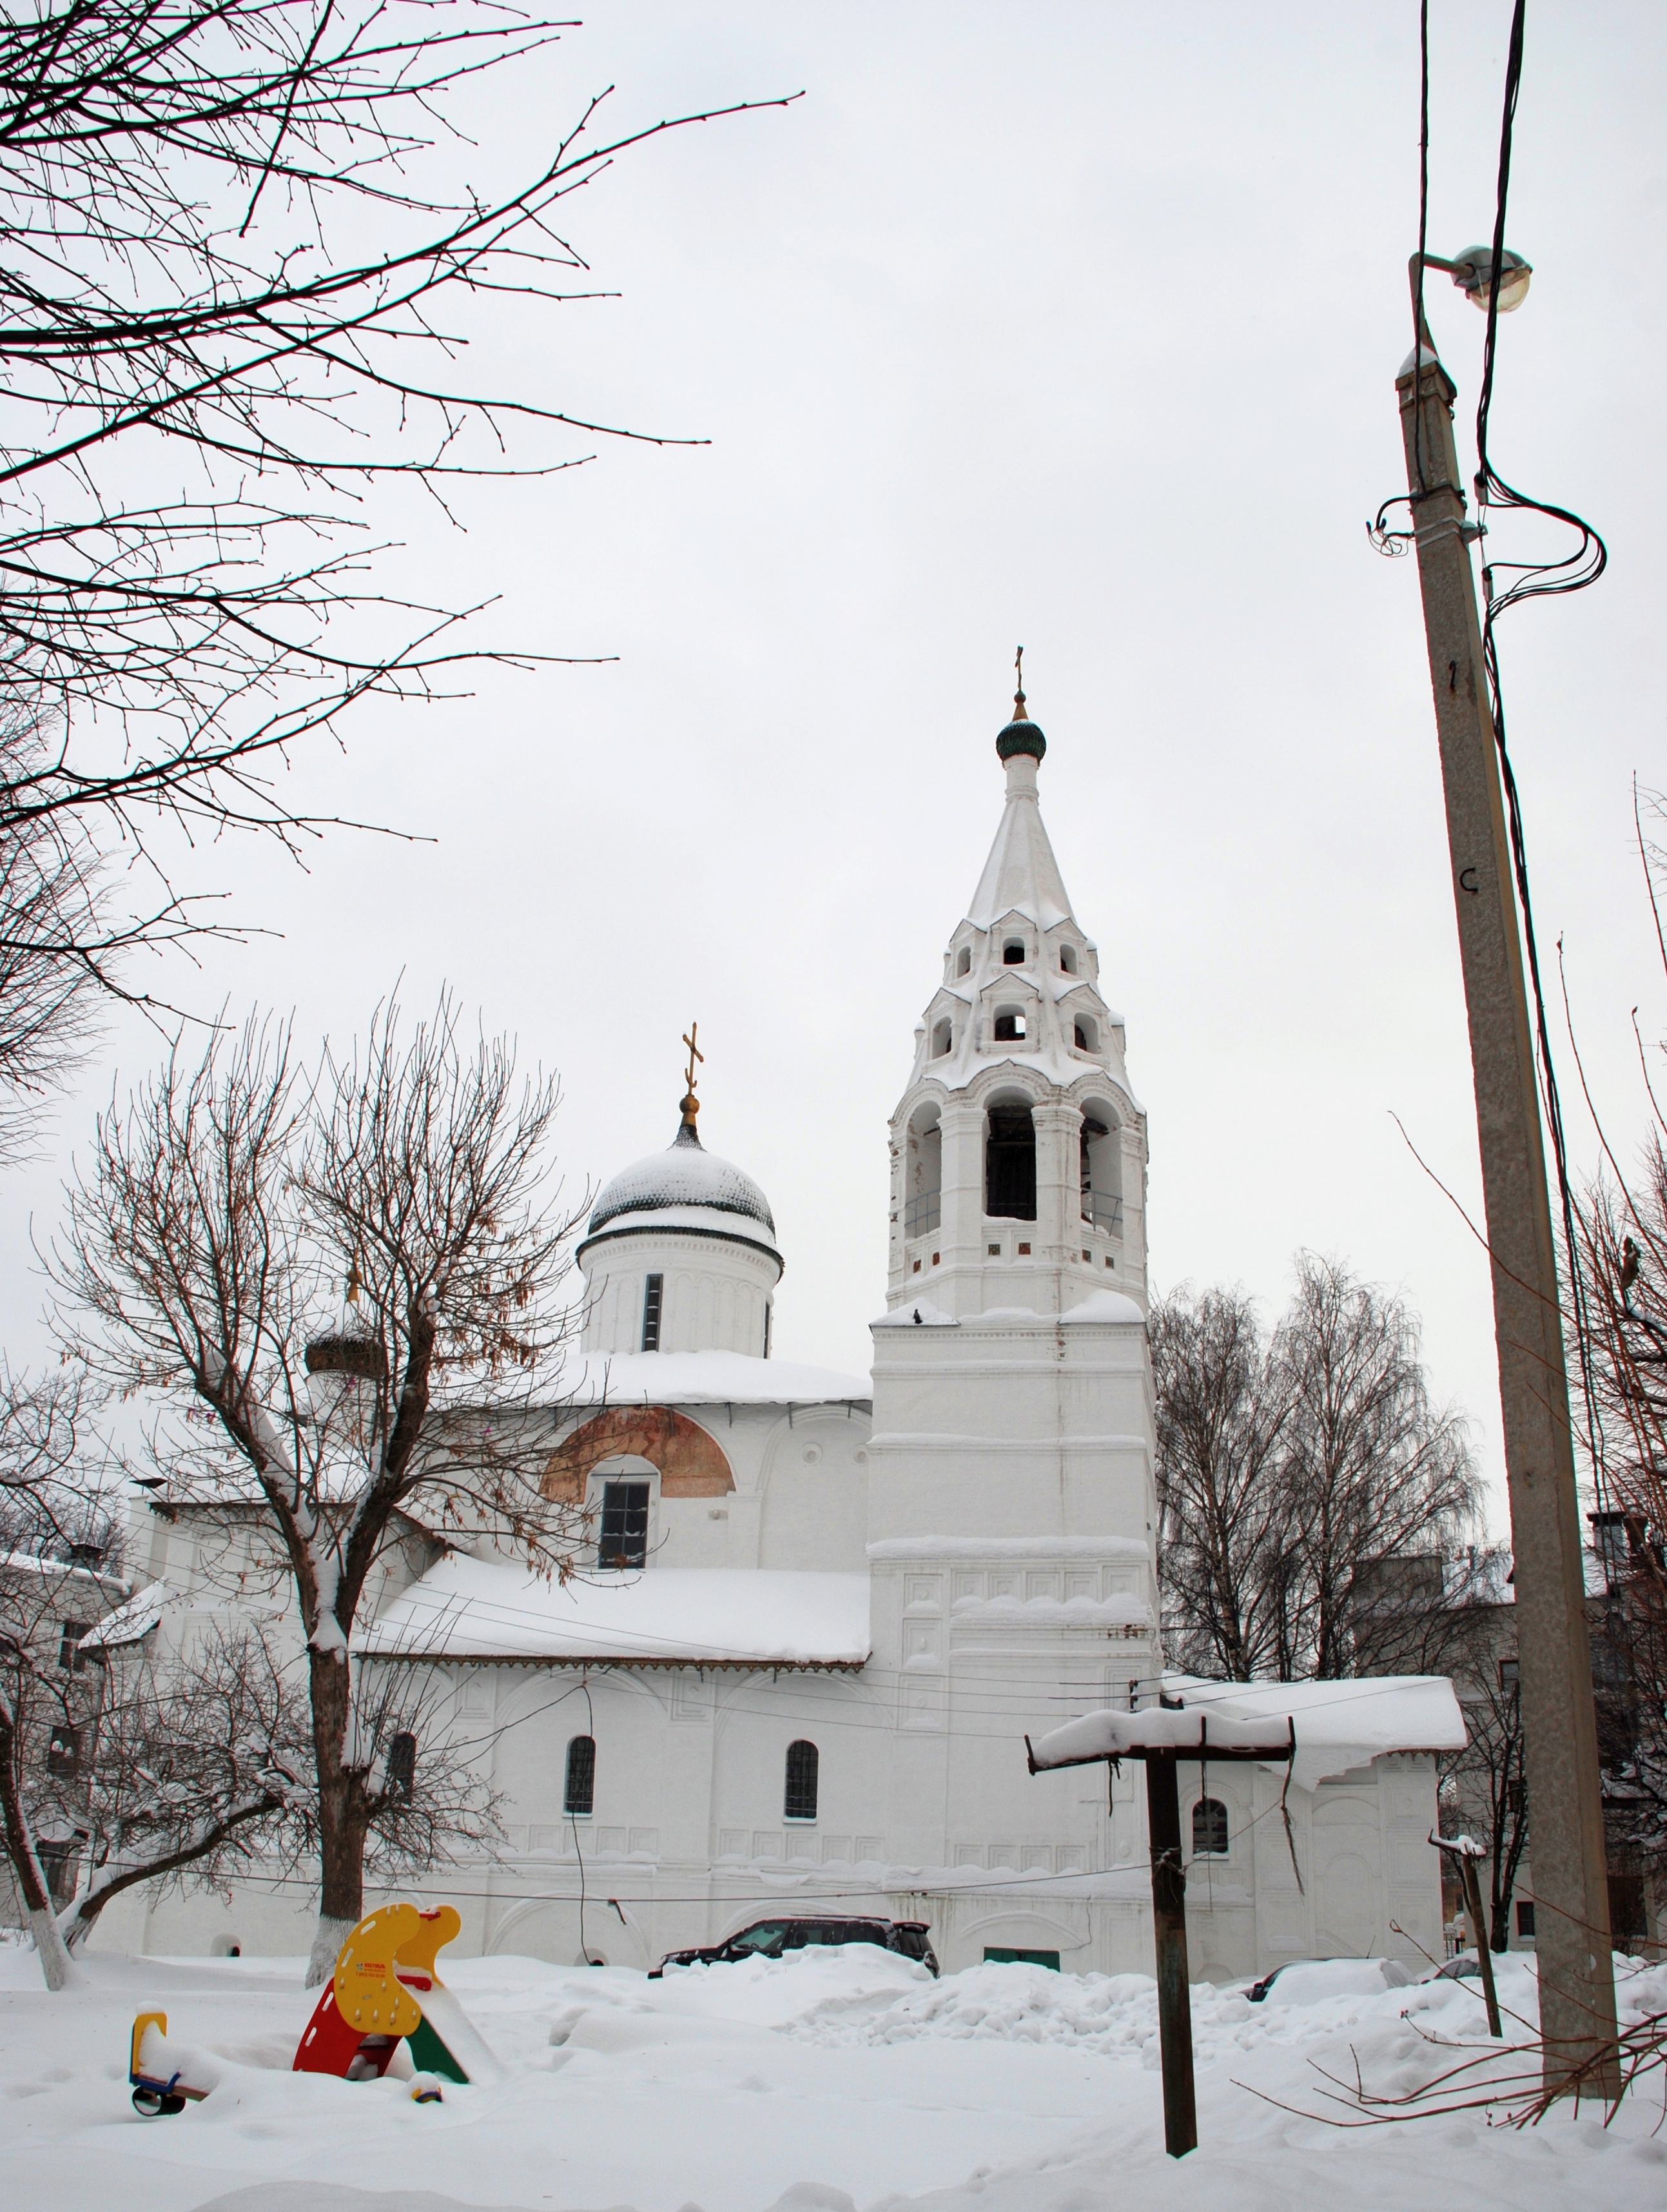
snow, winter, building, city, cityscape, tower, weather, church, chapel, nikon, season, place of worship, temple, spire, steeple, dome, russia, d80, cityscapes, nikond80, yaroslavl